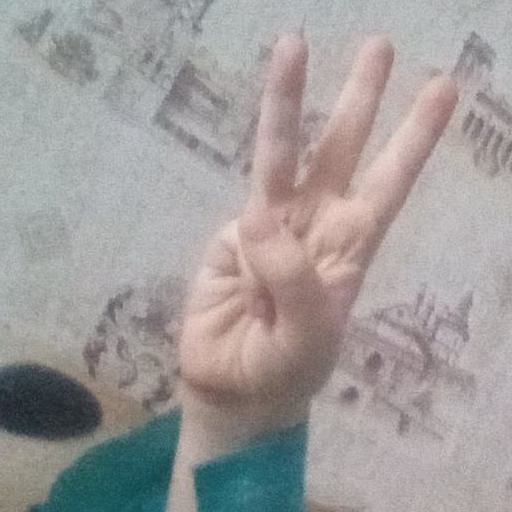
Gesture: three